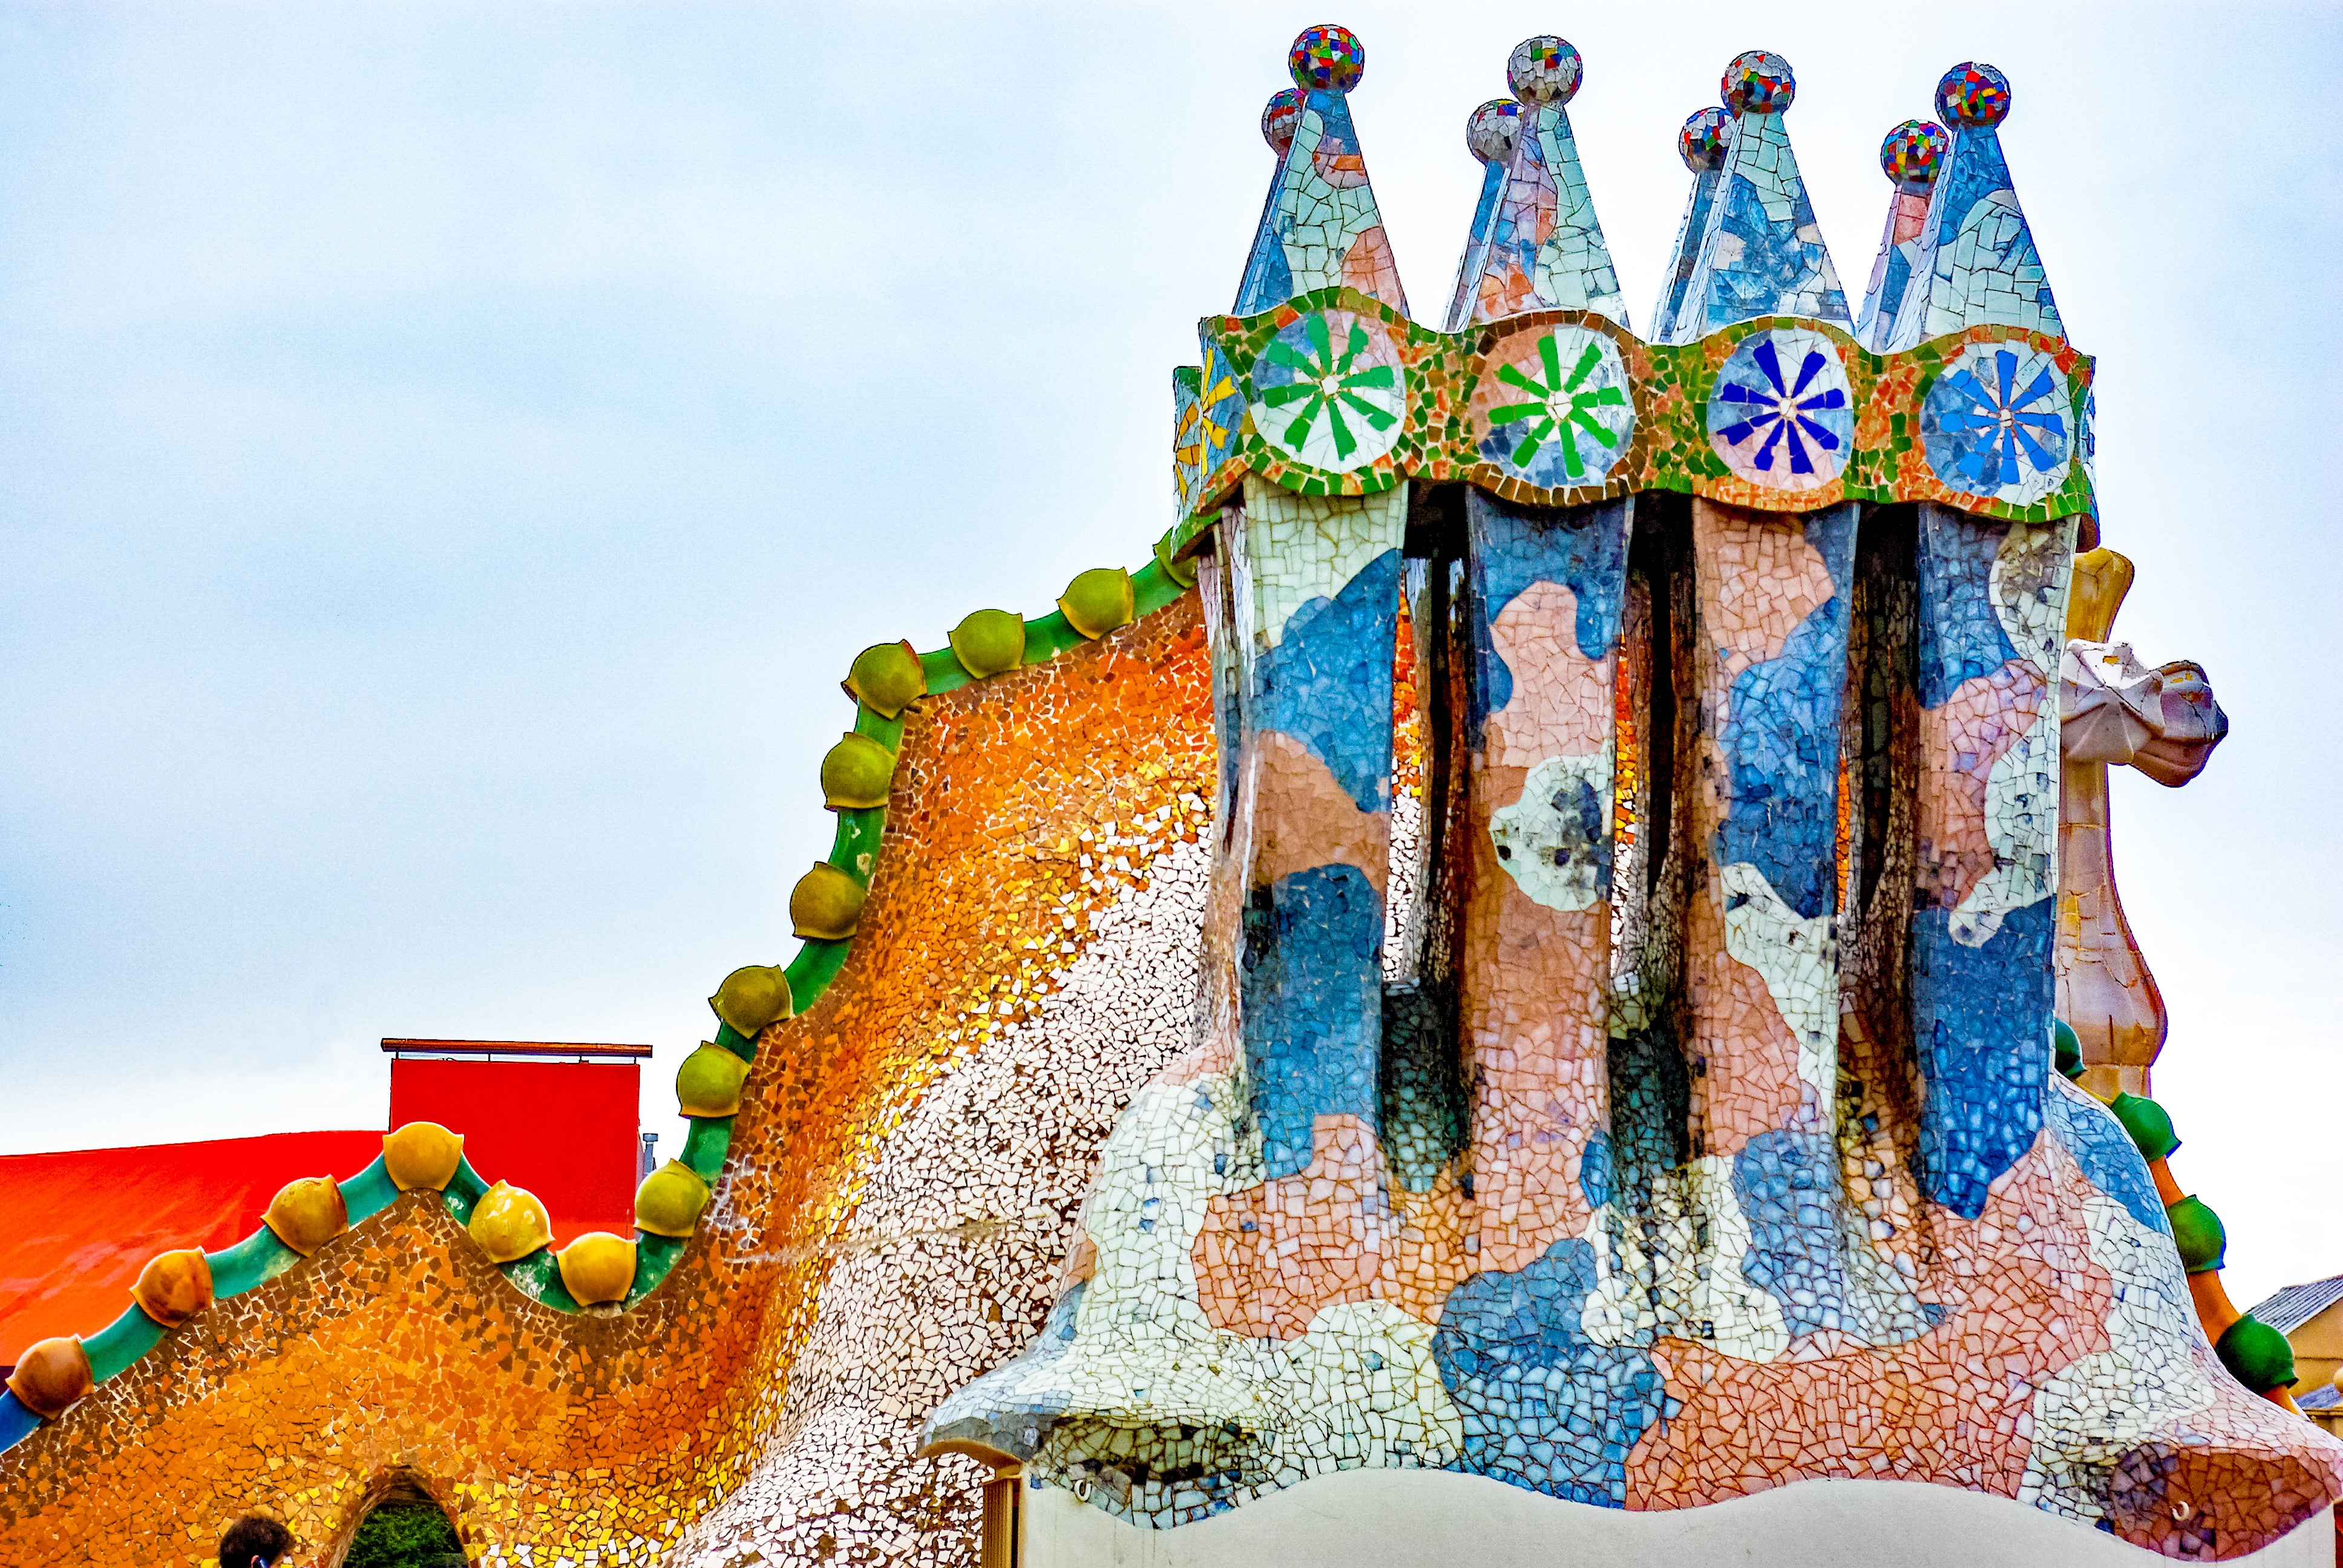
roof, building, amusement park, park, artistic, landmark, barcelona, spain, resort, mosaic, gaudi, catalan, hindu temple, casa balto